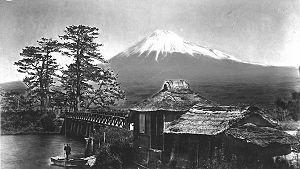
Kusakabe Kinbei est un photographe japonais. Il était généralement appelé par son prénom, Kinbei, parce que sa clientèle, en majorité des étrangers, le trouvait plus facile à prononcer que son nom.